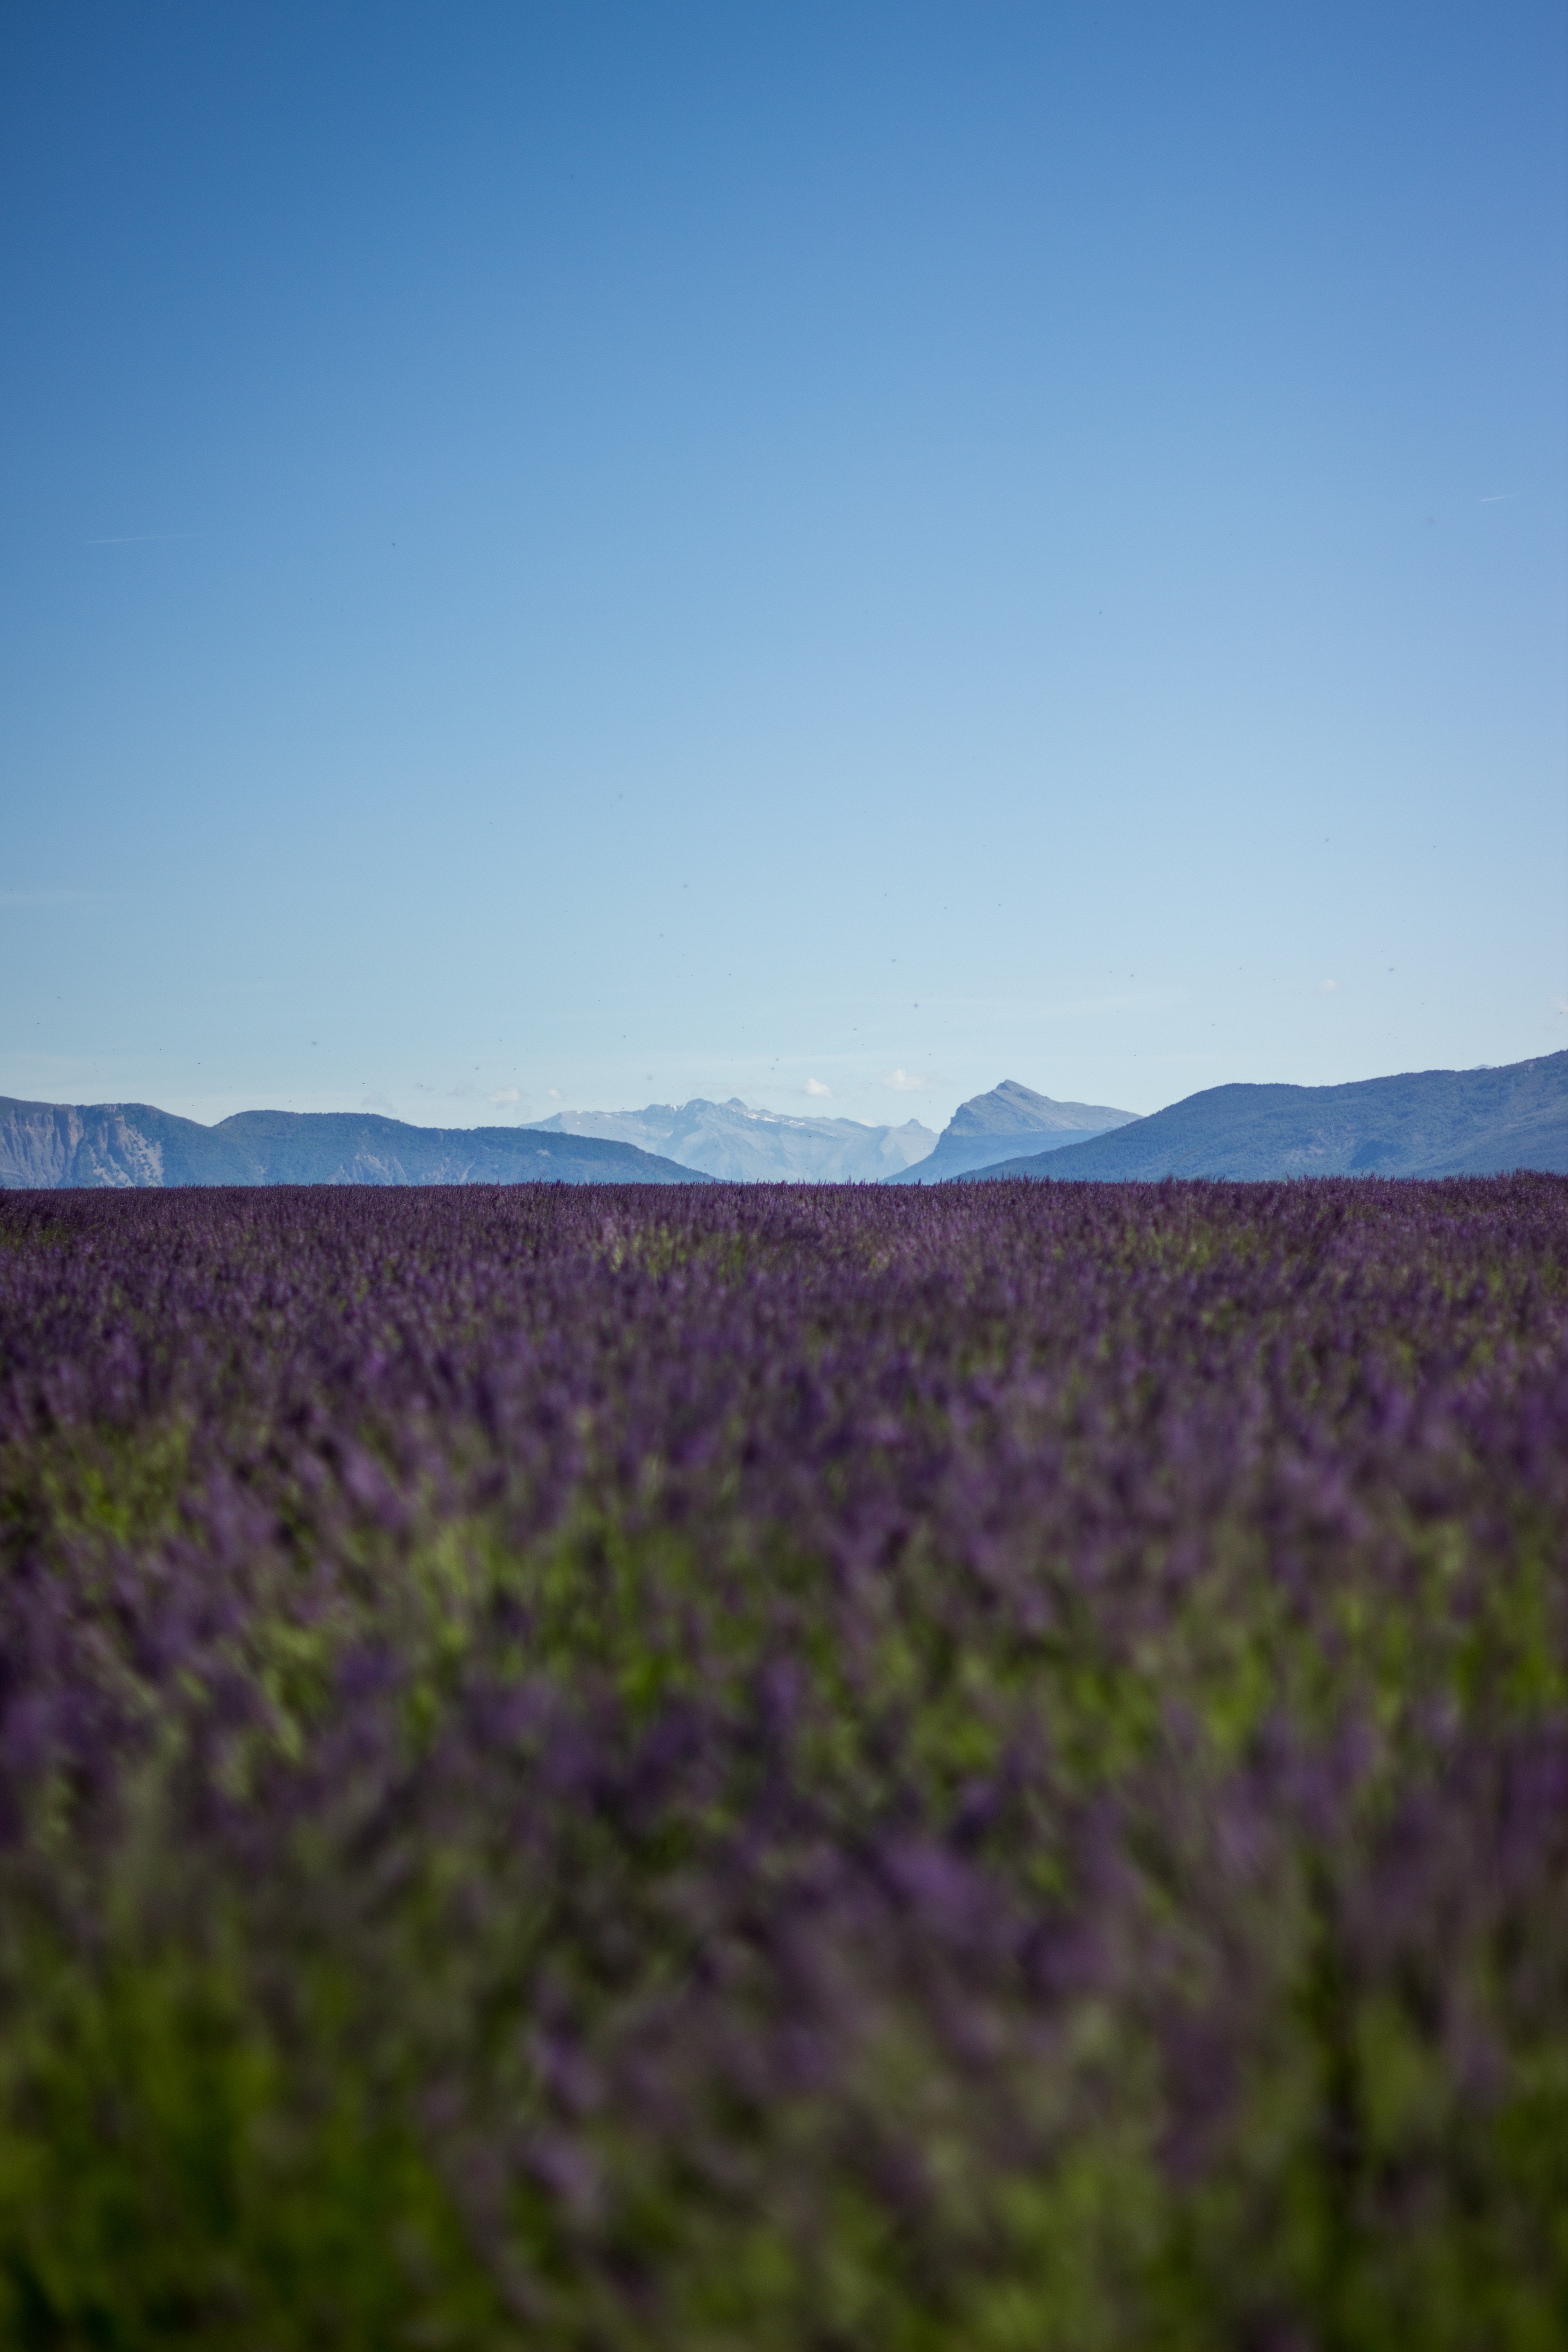
landscape, nature, horizon, mountain, cloud, plant, sky, field, farm, meadow, prairie, countryside, morning, hill, flower, purple, country, summer, floral, france, aroma, rural, spring, farming, herb, crop, scenic, color, natural, agriculture, garden, flora, lavender, plain, farmland, wildflower, flowers, outdoors, mountains, grassland, violet, plateau, provence, fragrant, ecosystem, scent, perfume, fragrance, lupin, aromatherapy, steppe, herbal, flowering plant, grass family, land plant